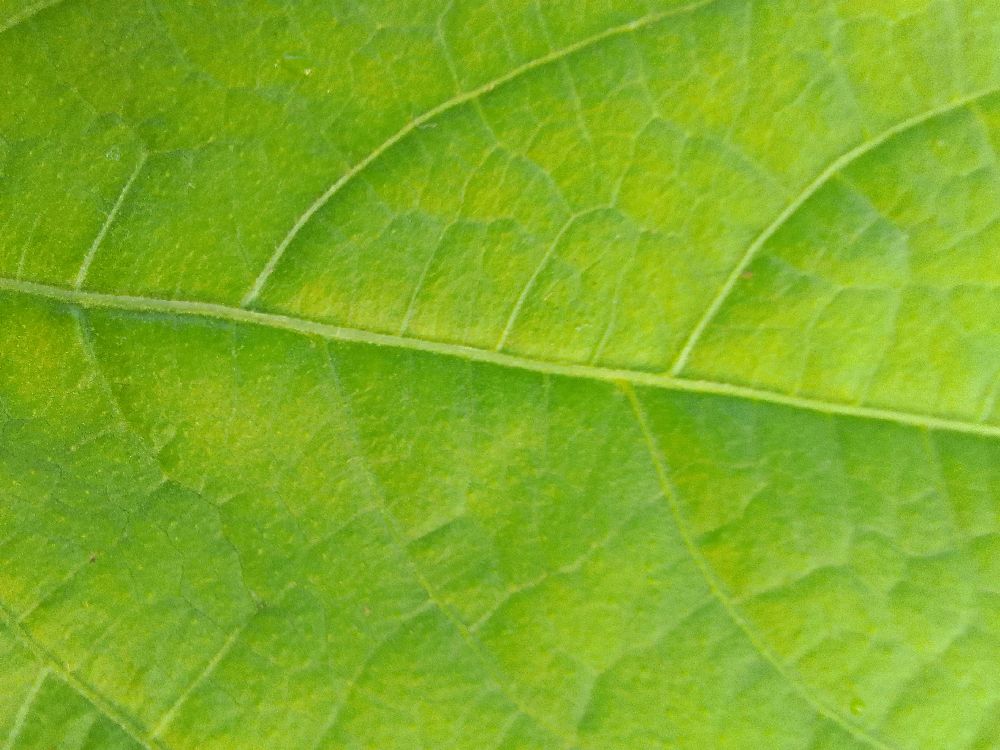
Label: healthy